Dhinamdhorum

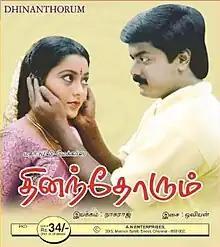
VCD cover

Dhinamdhorum is a 1998 Indian Tamil-language romantic drama film written and directed by Nagaraj in his debut. The film stars Murali and Suvalakshmi. It was released on 14 February 1998. The film was remade in Telugu as "Manasichi Choodu".